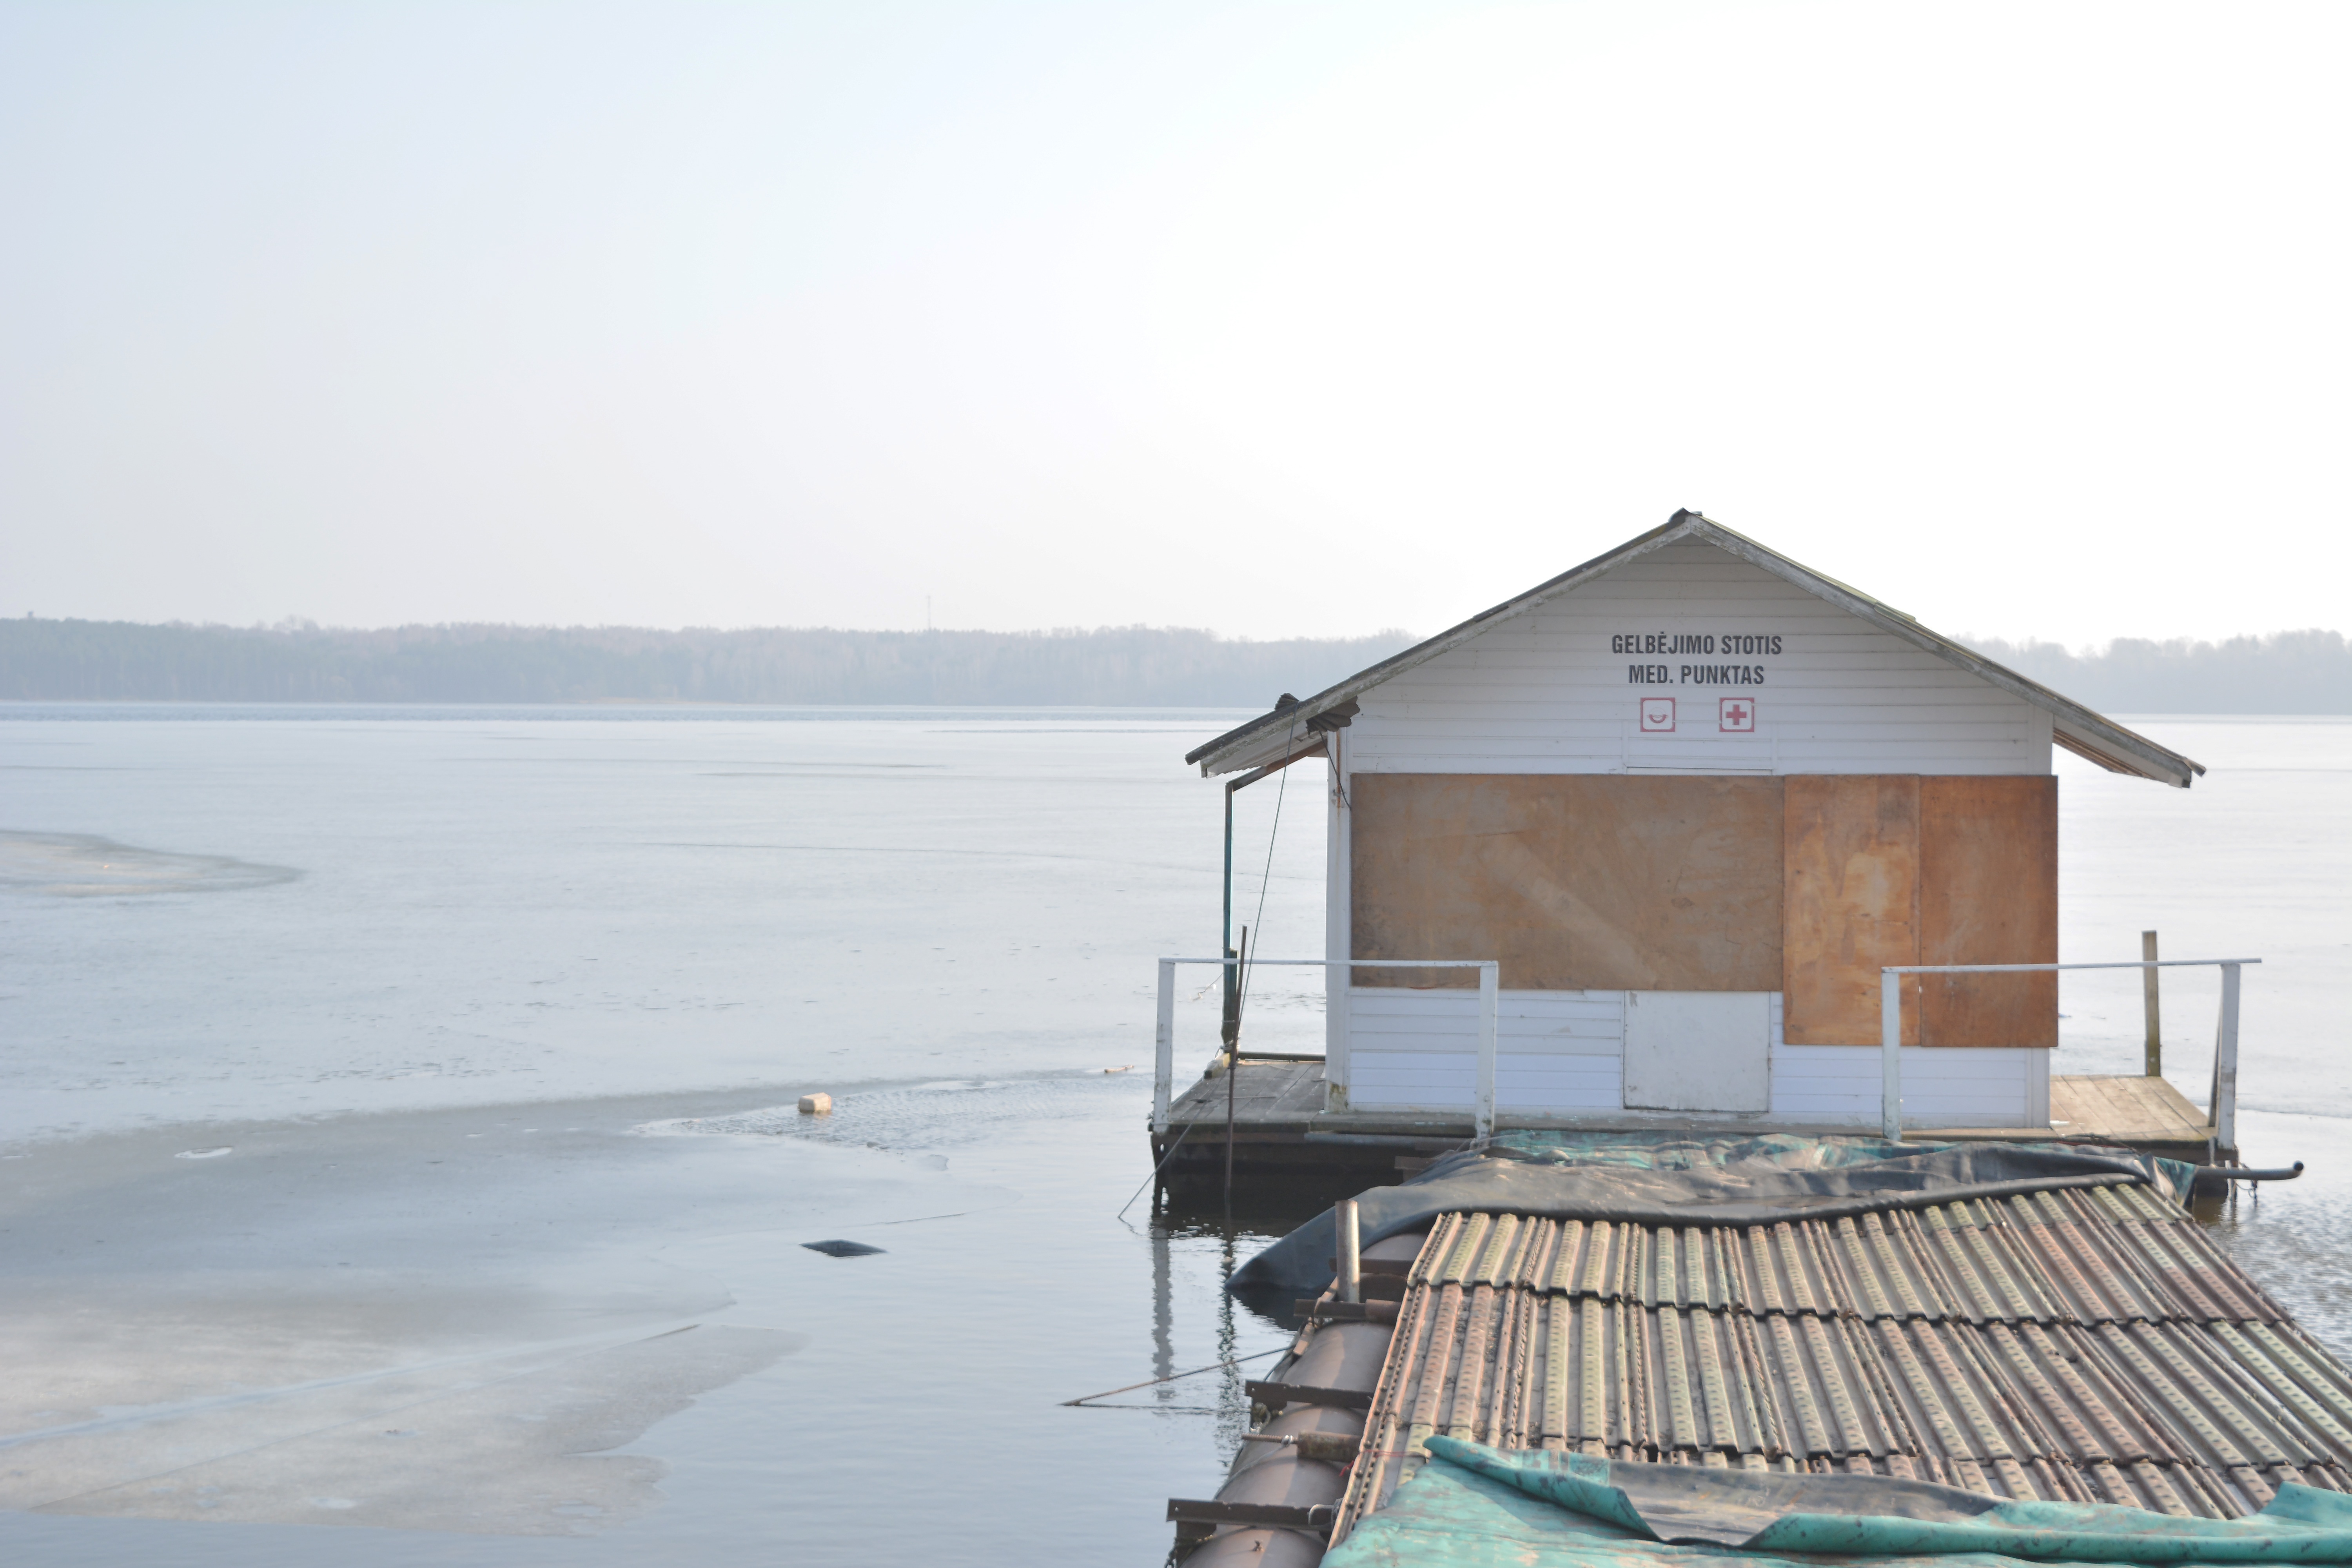
sea, cool image, cool photo